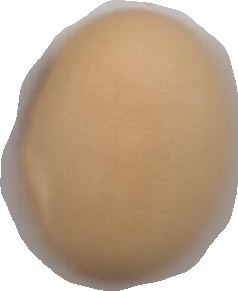
Variety: Anjasmoro